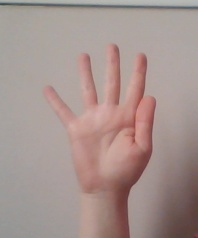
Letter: sheen